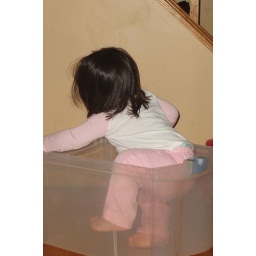
She much rather play in the box then with the dress up clothes out of the box.